Climate of Argentina

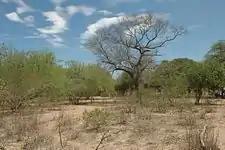
Western parts of Chaco are characterized by shrubs and low to medium forest cover due to lower precipitation.

The Chaco region in the center-north completely includes the provinces of Chaco, and Formosa. Eastern parts of Jujuy Province, Salta Province, and Tucumán Province, and northern parts of Córdoba Province and Santa Fe Province are part of the region. As well, most of Santiago del Estero Province lies within the region. This region, located in the center-north has a subtropical climate with hot, humid summers and mild, dry winters. Under the Köppen climate classification, the west has a semi-arid climate ("Bs") while the east has a humid subtropical climate ("Cfa"). Chaco is one of the few natural regions in the world located between tropical and temperate latitudes that is not a desert. Precipitation and temperature are relatively homogeneous throughout the region.